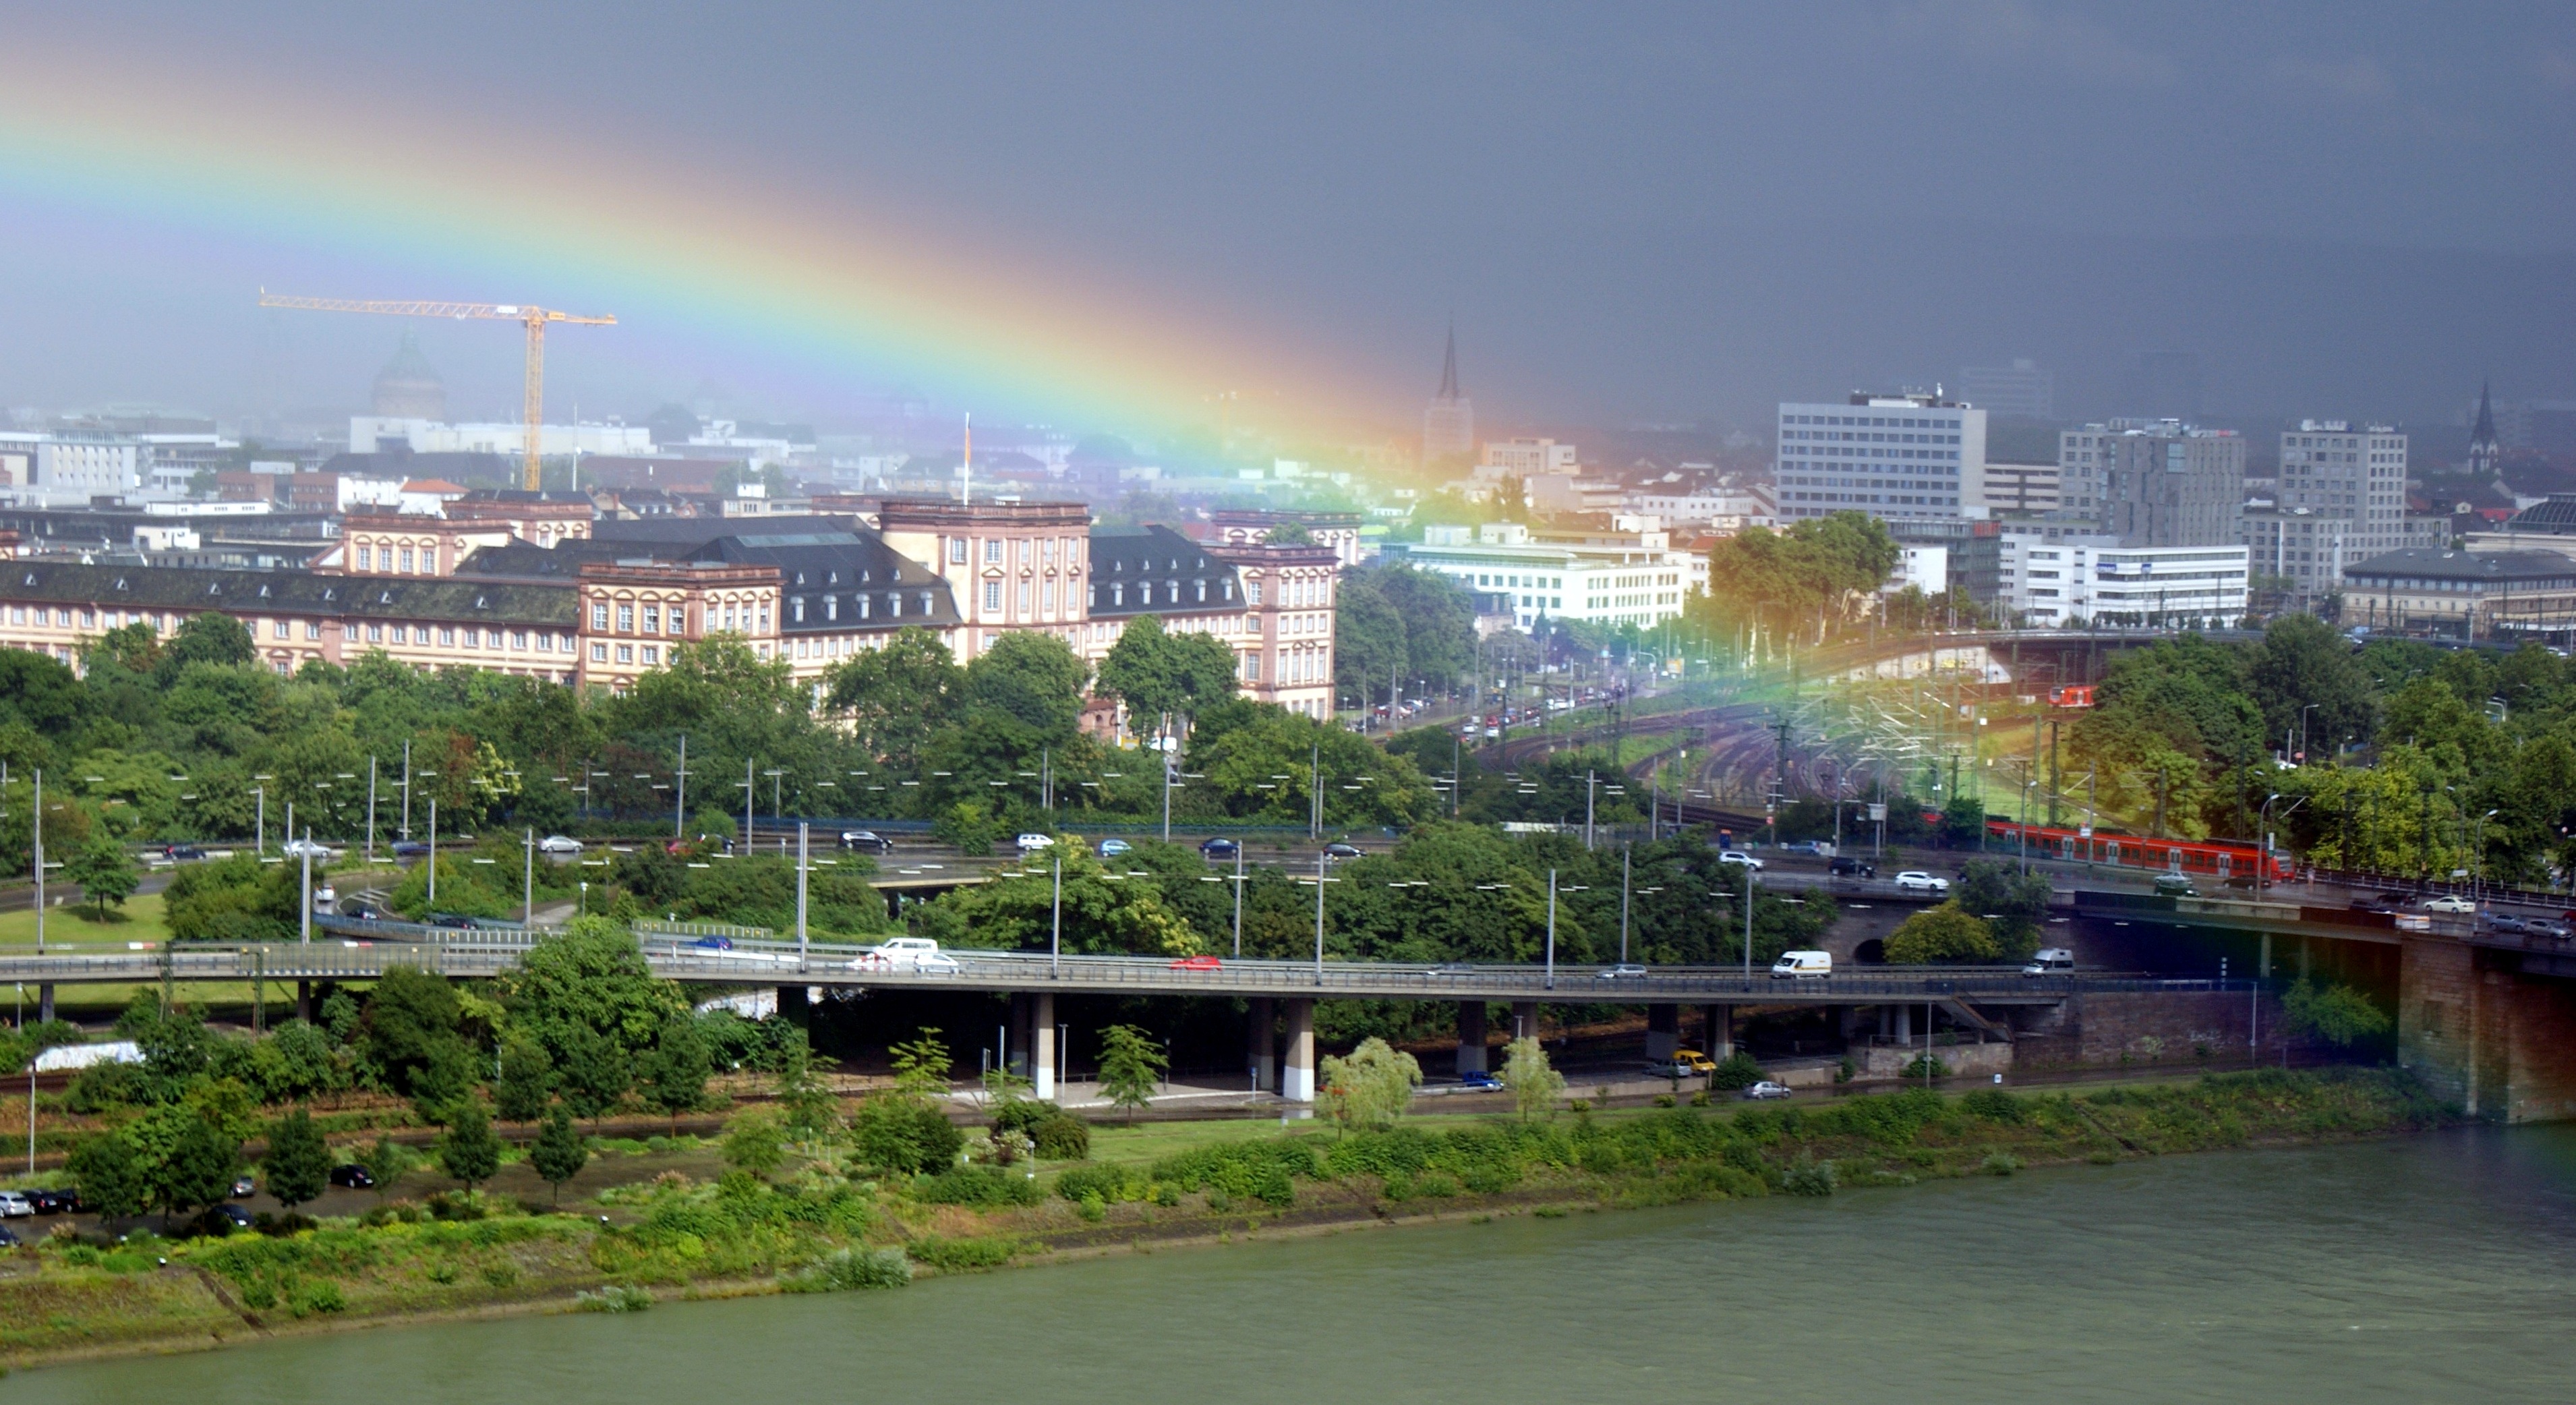
skyline, city, skyscraper, river, cityscape, downtown, reflection, castle, stadium, waterway, tower block, rainbow, mood, mannheim, neckar, urban area, human settlement, atmosphere of earth, metropolitan area